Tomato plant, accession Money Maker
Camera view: bottom (45 deg); turntable rotation: 180 degrees
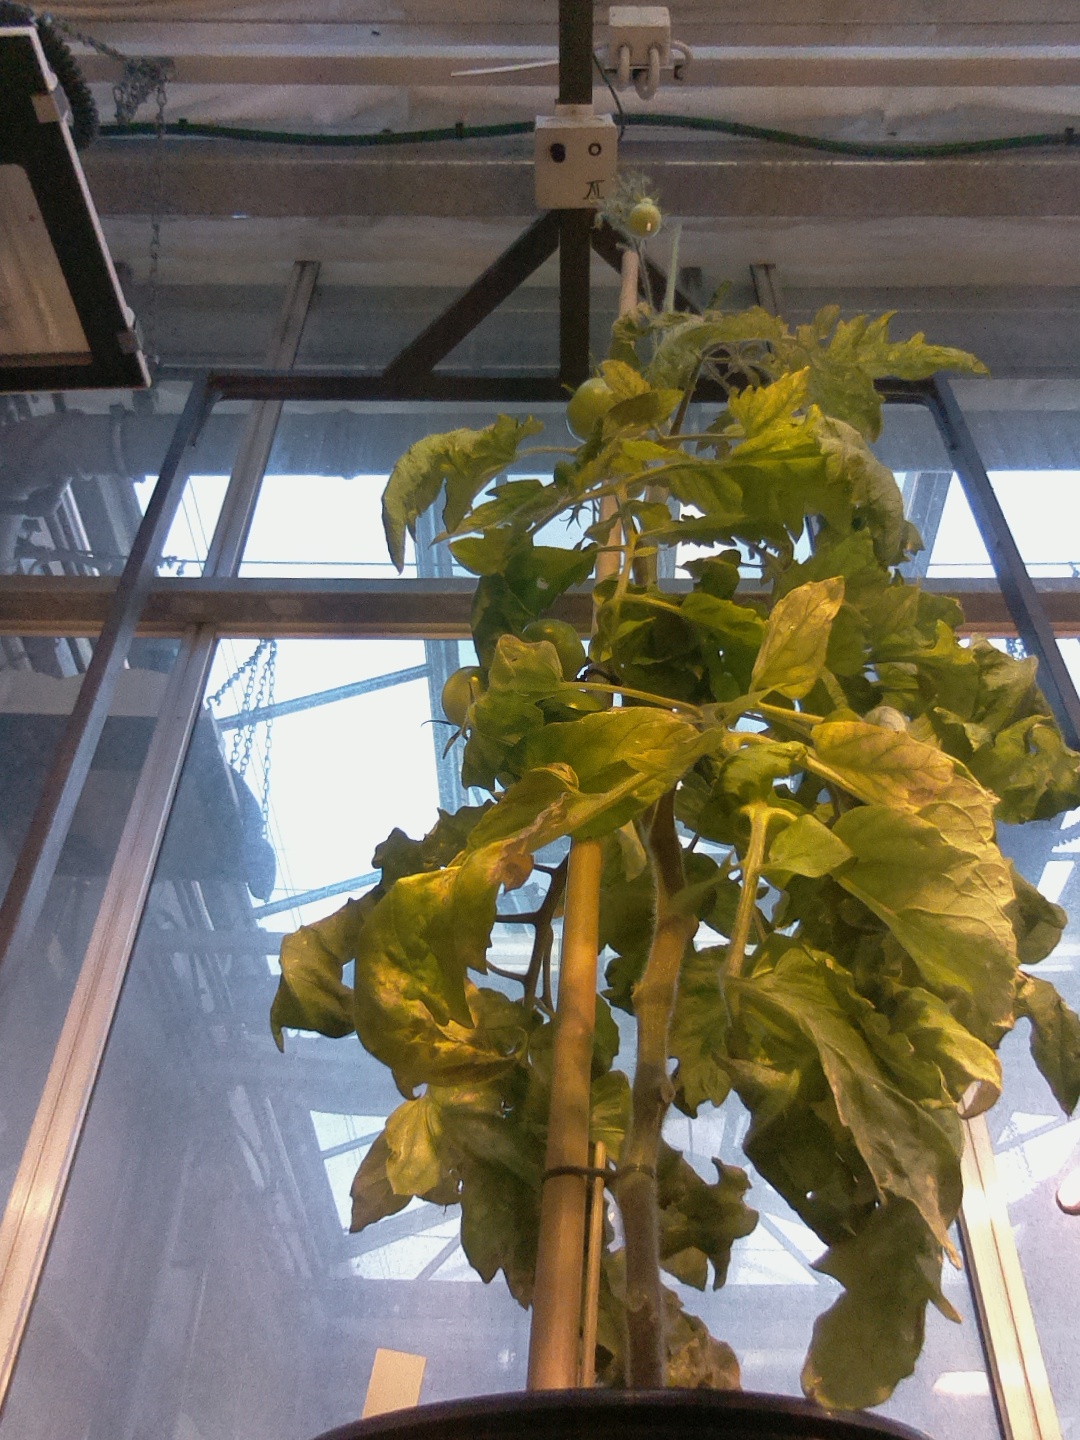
BBCH growth stage 79: 90% -100% of final fruit size